Mmusi Maimane

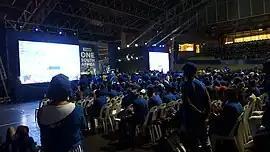
Mmusi Maimane delivering a speech at the DA Provincial Manifesto launch in the Western Cape, March 2019

The 2019 general elections presented Maimane with his first general election contest as party leader of the DA. Opinion polls published prior to election day suggested the DA would lose support. Party officials discredited these polls and claimed that the party's own internal polls suggested electoral growth. The party's election campaign was hurt by several controversies.